Spring Street, Melbourne

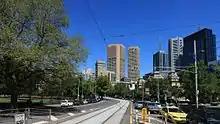
Tram tracks, taxis and cars on Spring Street

Spring Street forms the western border of the Treasury Gardens and features multiple gardens and reserves. Gordon Reserve, a small triangle of parkland created in 1863 features heritage listed statues and a fountain which was built and designed by a Pentridge prisoner.